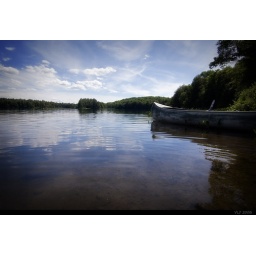
I hear lake water lapping with low sounds by the shore...